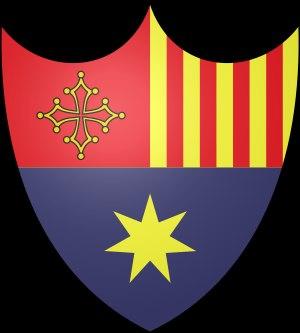
La nacioun gardiano est une association de maintenance fondée en 1904. Son but est de « maintenir et de glorifier le costume, les us et les traditions du pays d'Arles, de la Camargue et des pays taurins ».